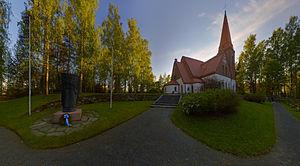
L'église de Siilinjärvi est une église située à Siilinjärvi en Finlande.
Cet article recense les églises évangéliques-luthériennes de Finlande.